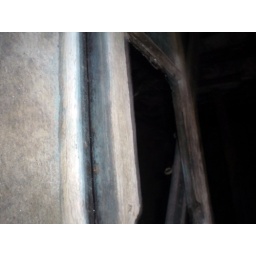
the window to my family house in casoli